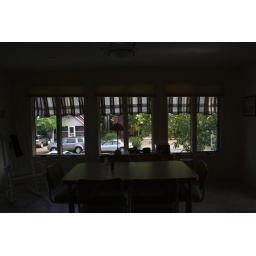
here's the view from the dining area of the beach house we stayed in